Charles-Hubert Perrault

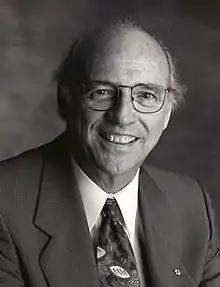

Charles-Hubert Perrault (September 22, 1922, in Montreal – August 31, 2019, in Sherbrooke, Quebec) was a Canadian businessman.